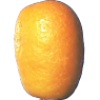
Label: Kumquats 1